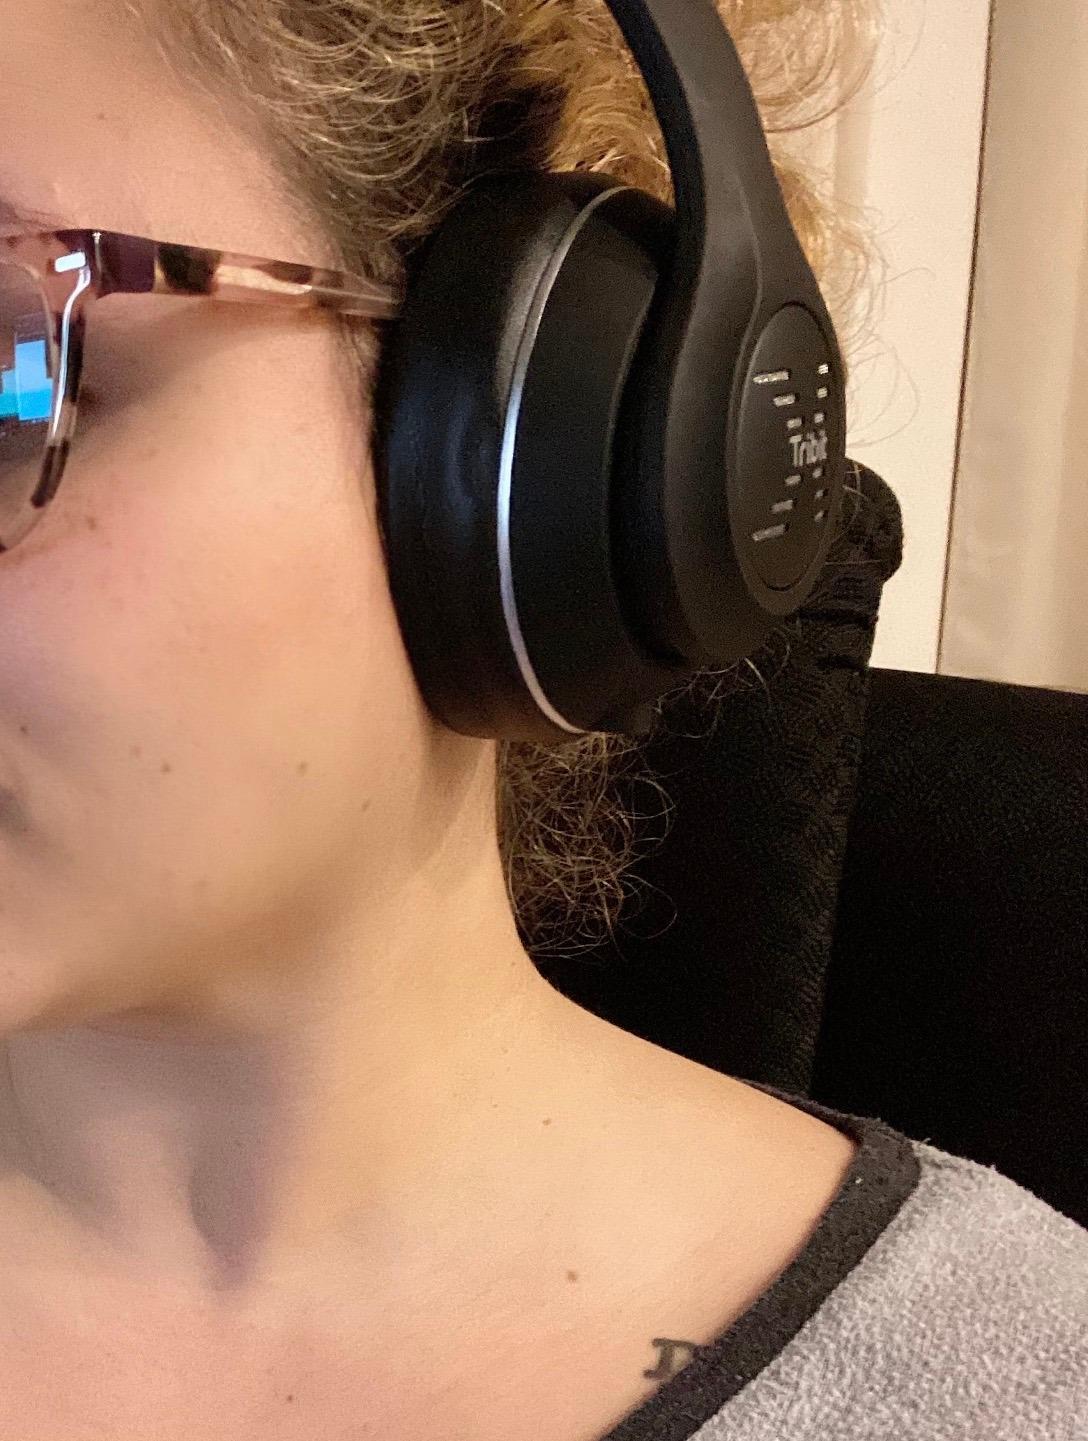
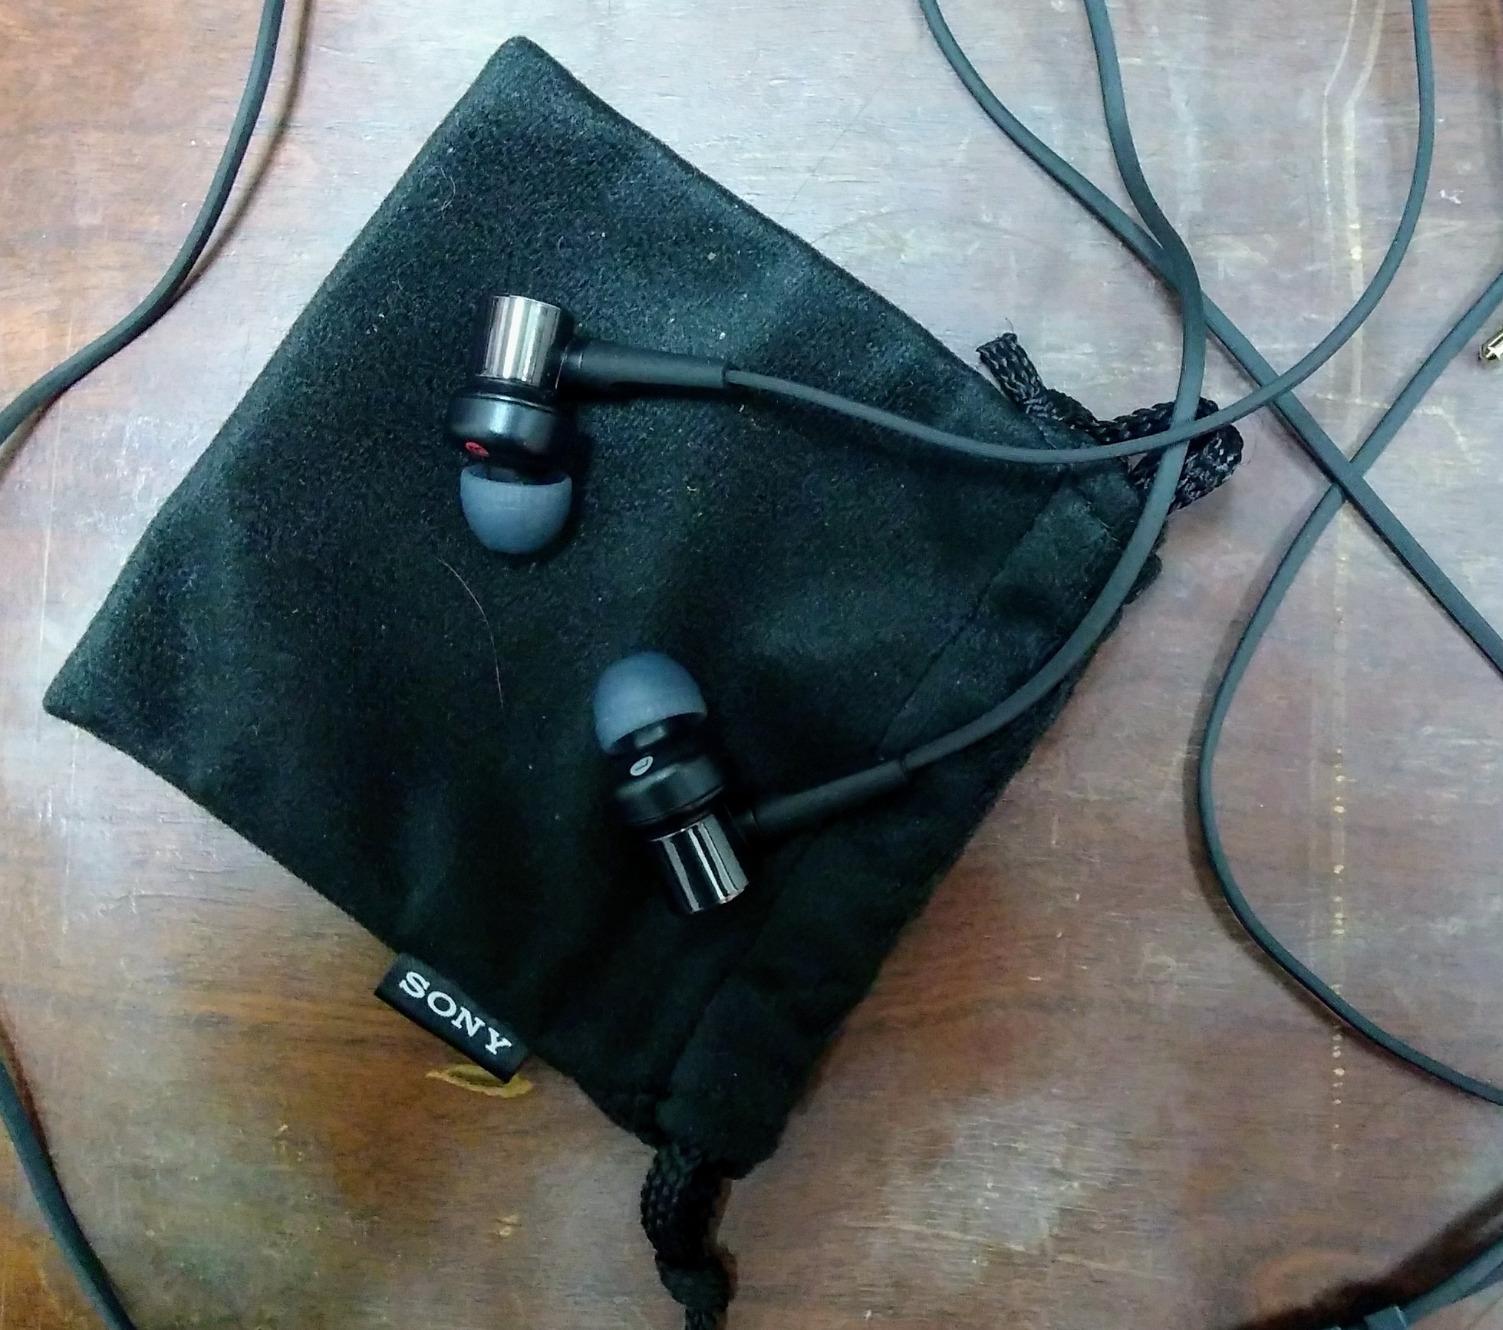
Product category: headphones
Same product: no